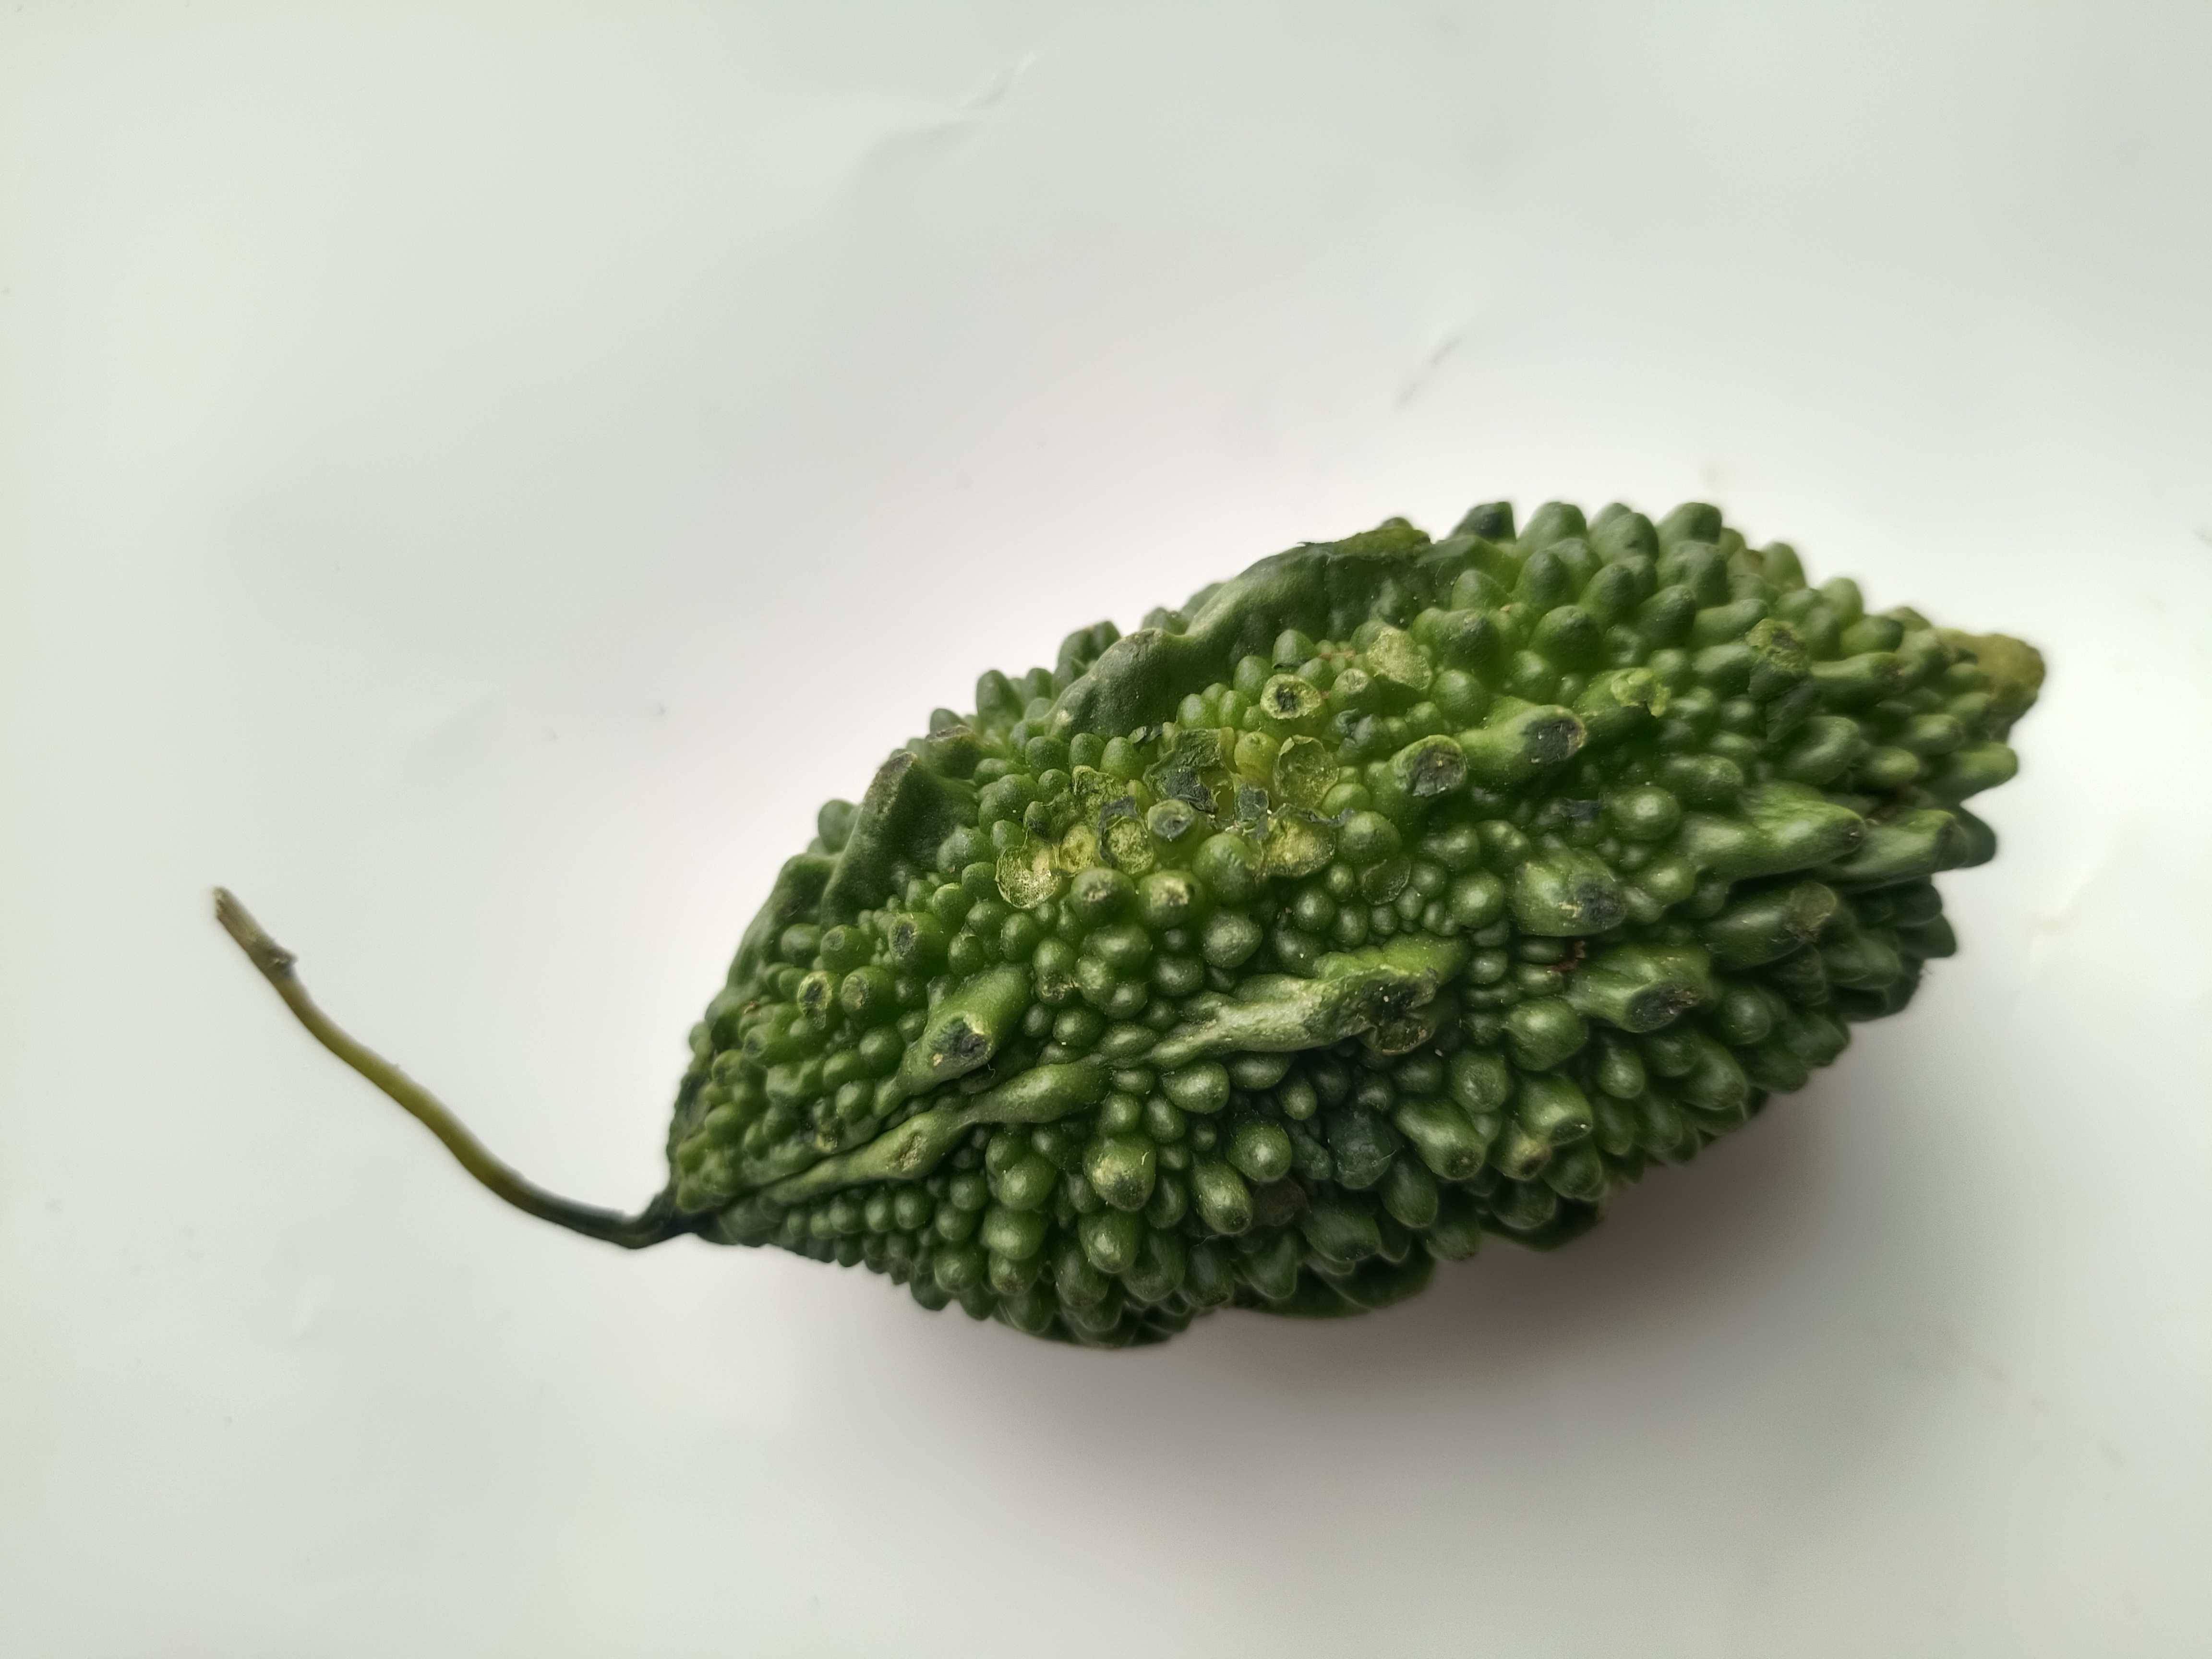
Label: Momordica charantia